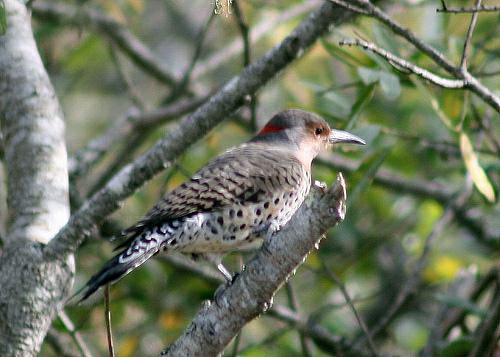
A photo of a northern flicker